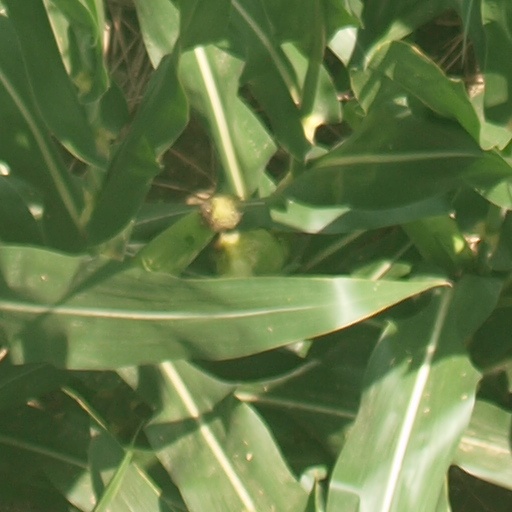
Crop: maize; corn